John Howard (prison reformer)

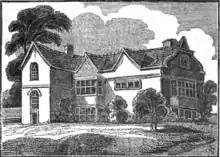
A picture published in 1826, supposedly of the house where Howard was born.

Howard was born in North London, either in Hackney or Enfield. His father, also John, was a wealthy upholsterer at Smithfield Market in the city. His mother Ann Pettitt, or Cholmley, died when he was five years old, and, described as a "sickly child", he was sent to live at Cardington, Bedfordshire, some fifty miles from London, where his father owned property. His father, a strict disciplinarian with strong religious beliefs, sent the young John to a school in Hertford run by John Worsley. He went on from there to a dissenting academy run in London by John Eames.